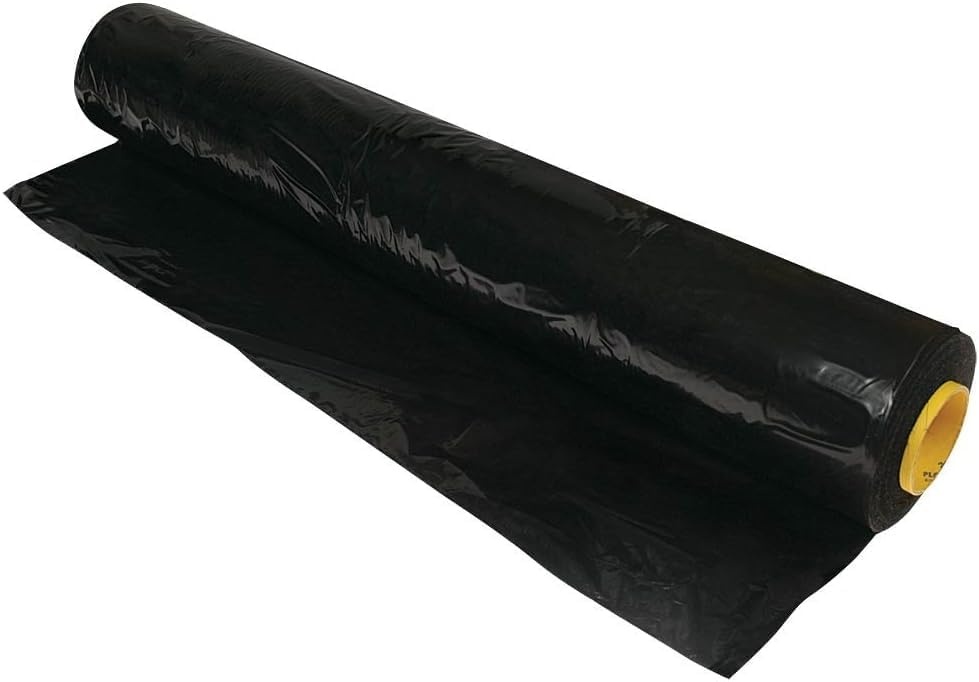
Farm Plastic Supply - Poly Mulch Black Plastic Sheeting - Mulch, Black Plastic, Mulch, Poly Mulch (4 mil - 3' x 100')
Overview Plant or Animal Product Type : Mulch Indoor/Outdoor Usage : Outdoor Brand : Farm Plastic Supply Material Feature : 1 Mil Thickness Color : Black Special Feature : Strong and Durable Expected Blooming Period : Spring to Summer Item Weight : 40 Pounds Sunlight Exposure : Full Sun Unit Count : 1.0 Count About this item High Tensile Strength - This Poly Mulch Plastic Sheeting has a high tensile strength that prevents this product from ripping or tearing and will make sure that it keeps all soil in place. UV Protection - This product is UV Stabilized which provides UV Protection to your crops and plants will creating a greenhouse effect which warms the soil underneath while retaining moisture. Cleaner Crops - This product avoids direct contact with the soil as well as less rotting as a result of mud splashing. Premium Plastic Sheeting - Farm Plastic Supply offers premium gardening and agriculture products for farmers and DIYers. Our shade cloth is useful for many different applications that will make your gardening experience better.
Brand: FarmPlasticSupply
Category: Home & Garden > Lawn & Garden > Gardening > Mulch > Living Mulch